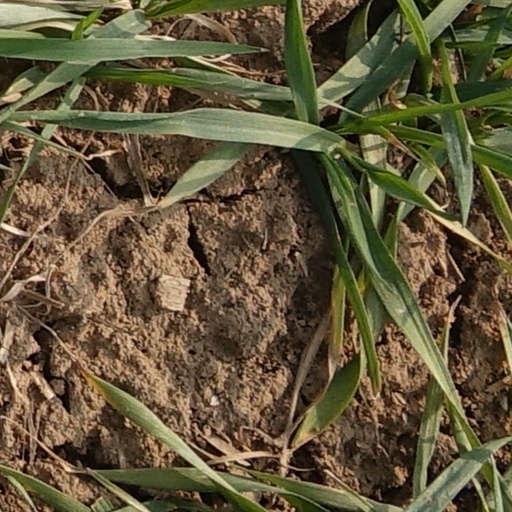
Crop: wheat